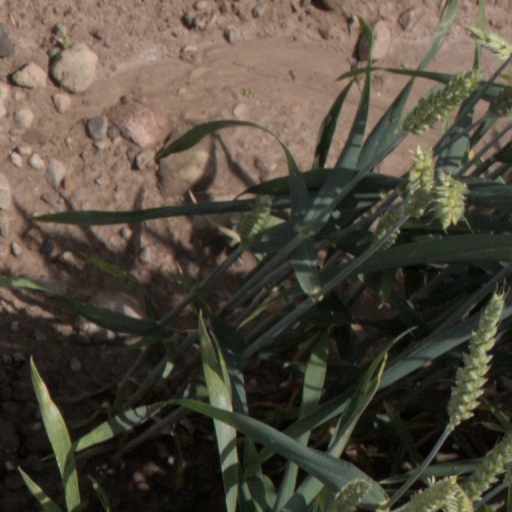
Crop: wheat